Argentina–Mexico relations

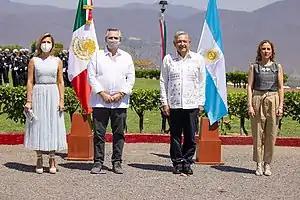
Mexican President Andrés Manuel López Obrador along with Argentine President Alberto Fernández in Iguala, Mexico; February 2021.

Both nations have signed numerous bilateral agreements such as an Arbitration Agreement (1902); Agreement on Air Transport (1969); Agreement of Economic Cooperation (1984); Agreement on Economic and Social Planning (1984); Agreement on the Transfer of Convicted Nationals and Compliance with Criminal Sentences (1990); Agreement of Cooperation for the Fight against the Abuse and Illicit Trafficking of Narcotic Drugs and Psychotropic Substances (1992); Agreement for Touristic Cooperation (1992); Agreement of Cooperation in Cinematographic Co-production (1996); Agreement for the Promotion and Reciprocal Protection of Investments (1996); Agreement for Cultural and Educational Cooperation (1996); Agreement for Technical and Scientific Cooperation (1996); Agreement on the Mutual Recognition for Degrees, Diplomas and Academic Degrees of Higher Education (1997); Agreement Concerning Reciprocity in the use of Satellites and the Transmission and reception of signals from satellites for the provision of Satellite Services (1997); Agreement of Cooperation for the Peaceful Uses of Nuclear Energy (2002); Cooperation Treaty on Legal Assistance in Criminal Matters (2002); Extradition Treaty (2011); Agreement of Cooperation, Mutual Administrative Assistance and Exchange of Information in Customs Matters (2014) and an Agreement to Avoid Double Taxation and to Prevent Tax Evasion Regarding Taxes on Income and Equity (2015).